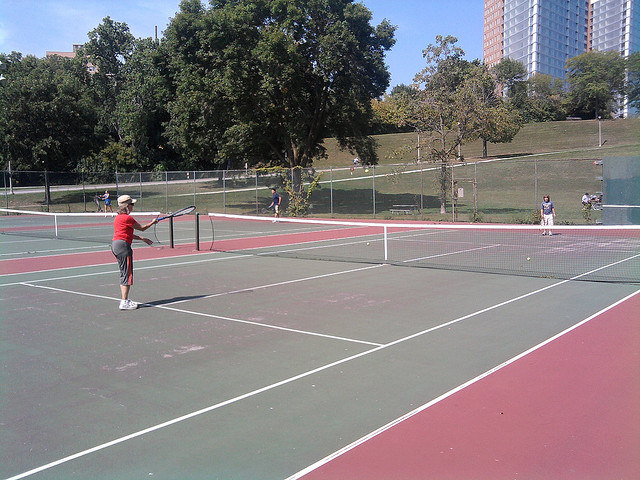
hai người phụ nữ sắp chơi một trò chơi tennis